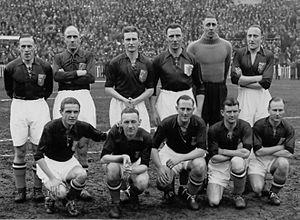
Bernardus Joannes « Bertus » Caldenhove était un footballeur néerlandais.
Frans van der Veen fut un joueur de football international néerlandais, dont le poste fut attaquant.
Adrianus van Male dit Adri van Male était un footballeur néerlandais des années 1930.